Carrick, Tasmania

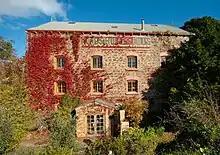
Monds Roller Mill in 2012

The Carrick Hotel is a two-storey brick building with an iron hip roof built in 1833. It is the only licensed premises in Carrick and has been operated as a hotel for the entire of its history. The hotel has been sold and the licence transferred numerous times, including the first instance from John Taylor to Thomas Archer on 12 August 1839, and was called the "Hotel Marella" from November 1945 to December 1952.John Rudge built the Plough Inn in 1841, though it was referred to in an 1842 survey map as the Carrick Inn. It is a two-story brick building with an iron roof and 12-panel windows. John Archer was the Inn's first licensee, but by 1863 it was no longer operating and the building was offered for lease. The last licensee was John Jordan in 1873; over time it has been used as a bakery, art gallery, hotel and private home.